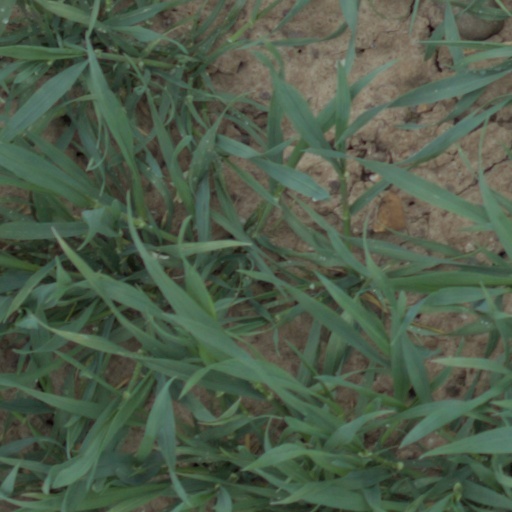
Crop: wheat